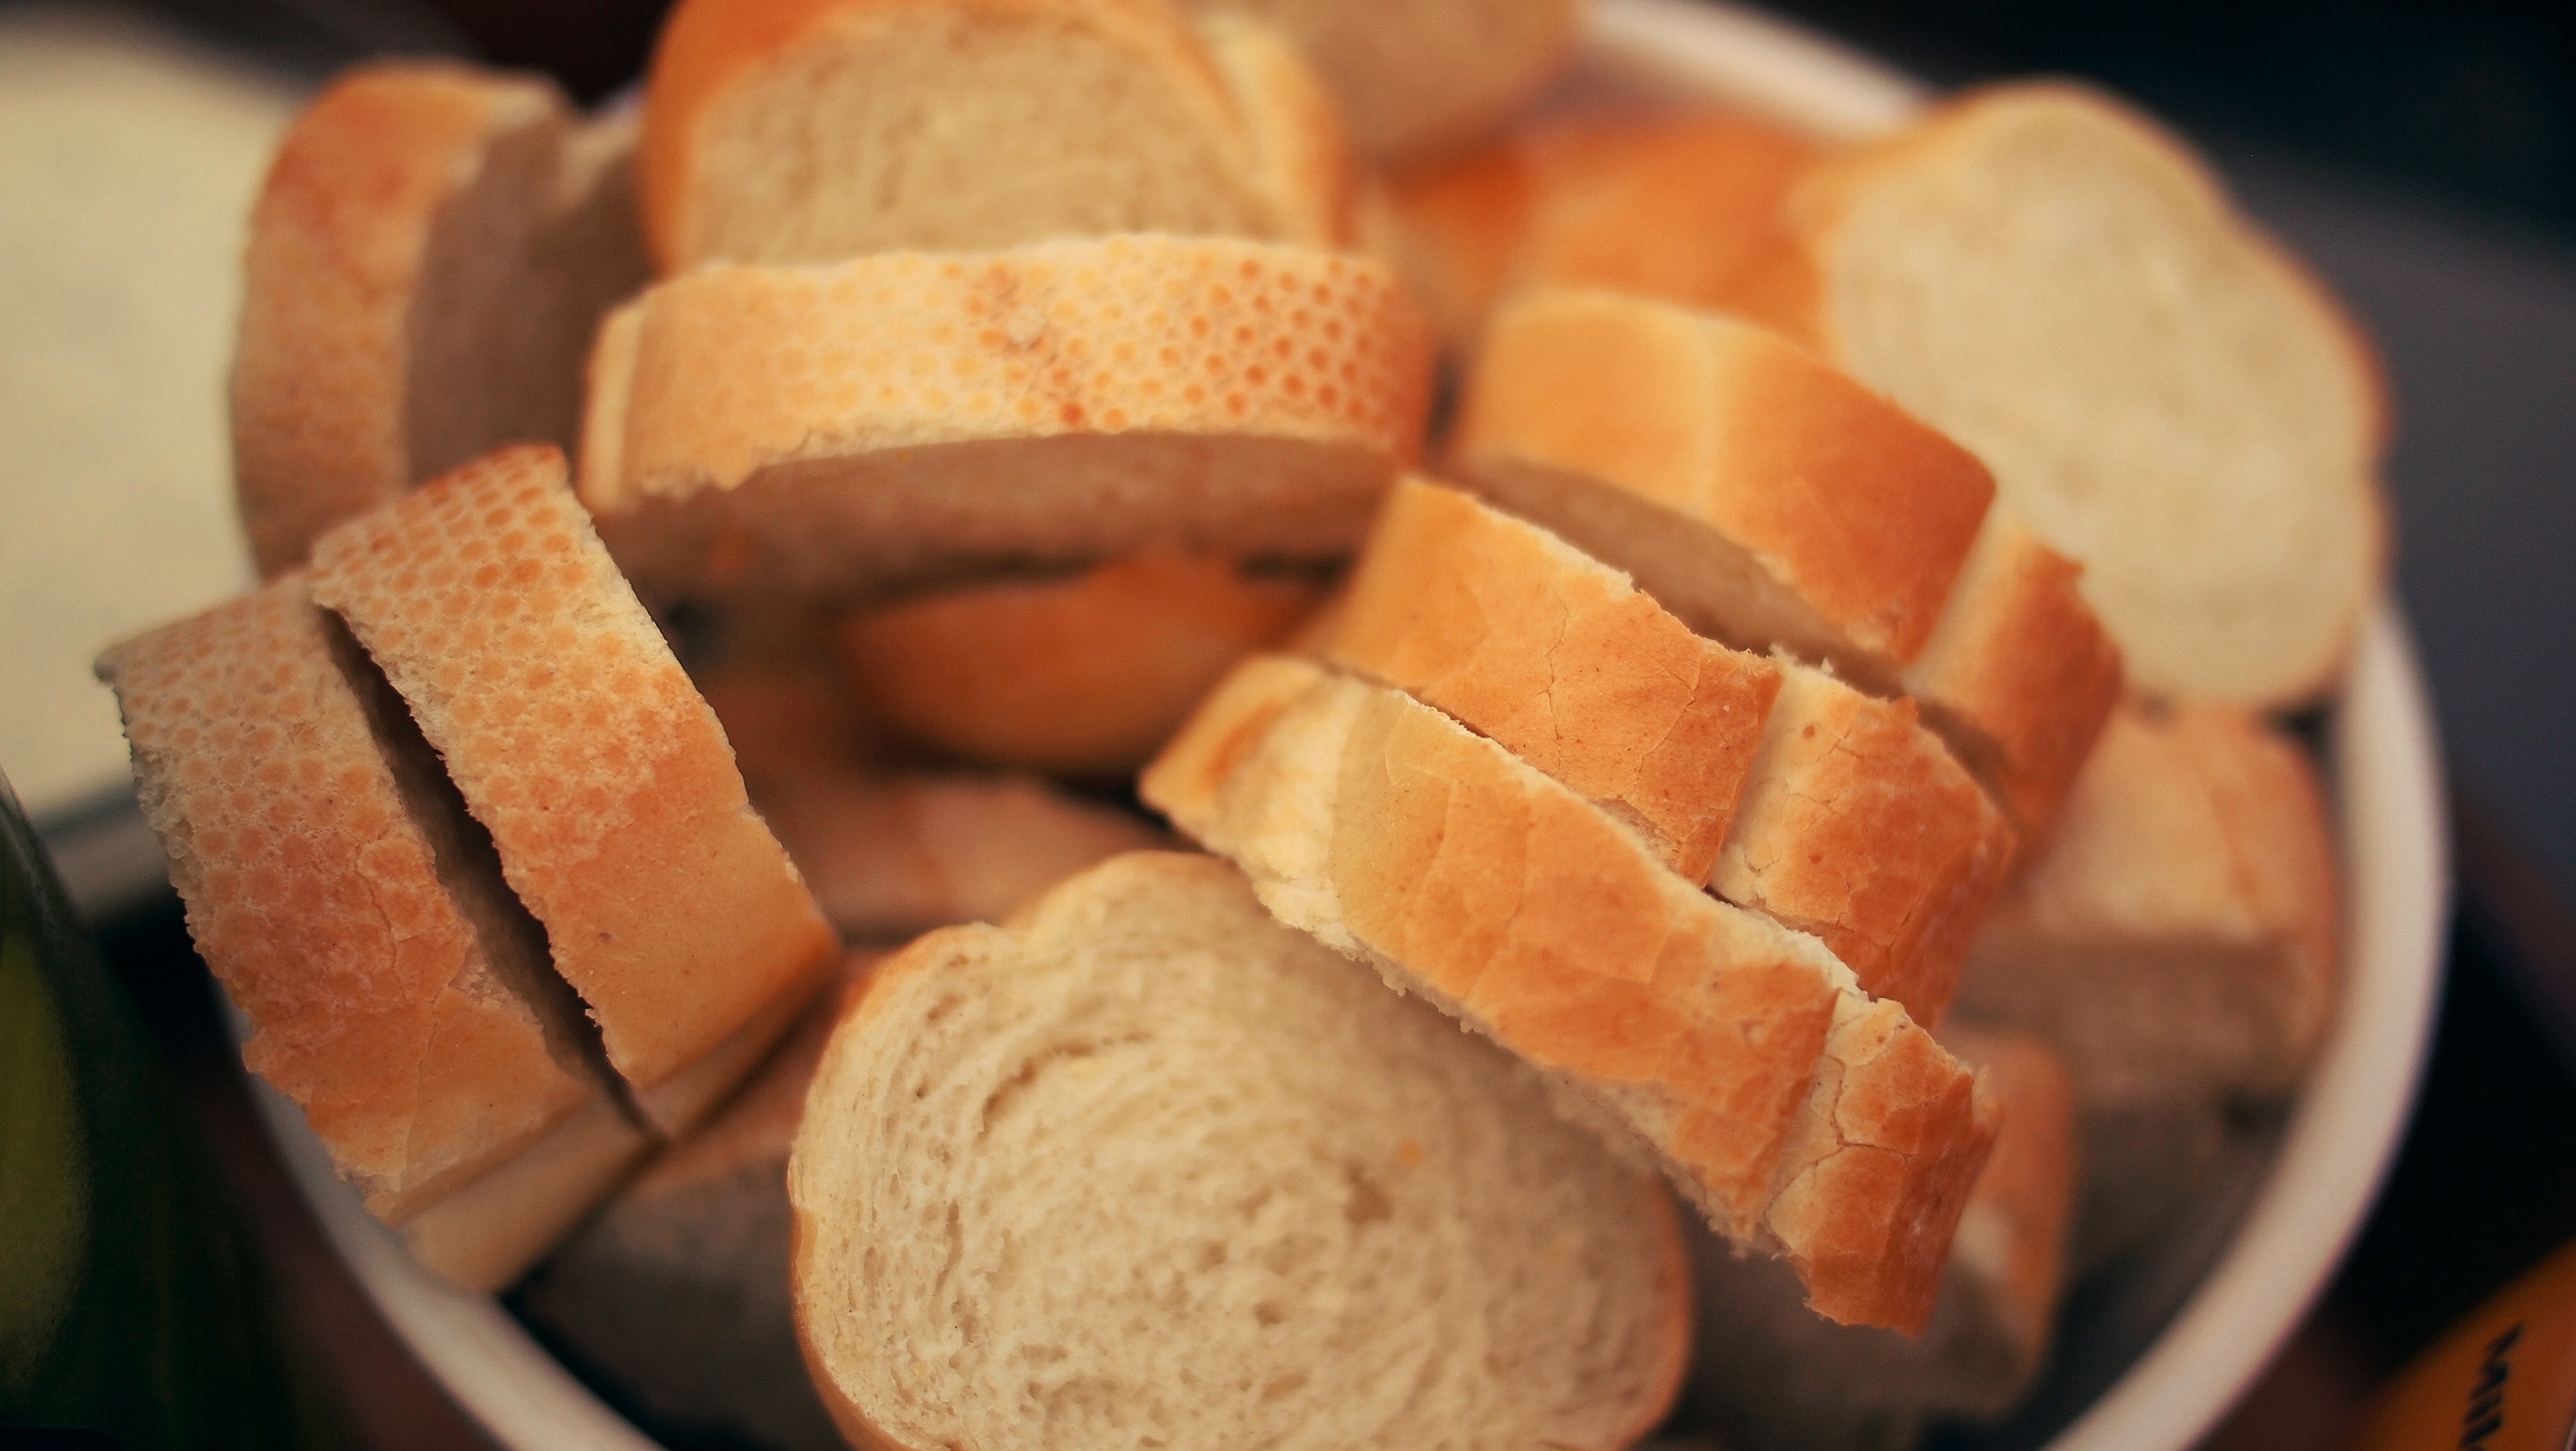
dish, meal, food, produce, breakfast, baking, dessert, cuisine, bread, loaf, baguette, french, baked goods